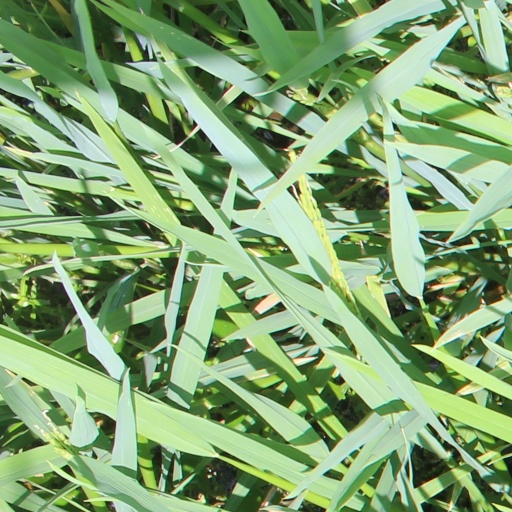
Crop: rice